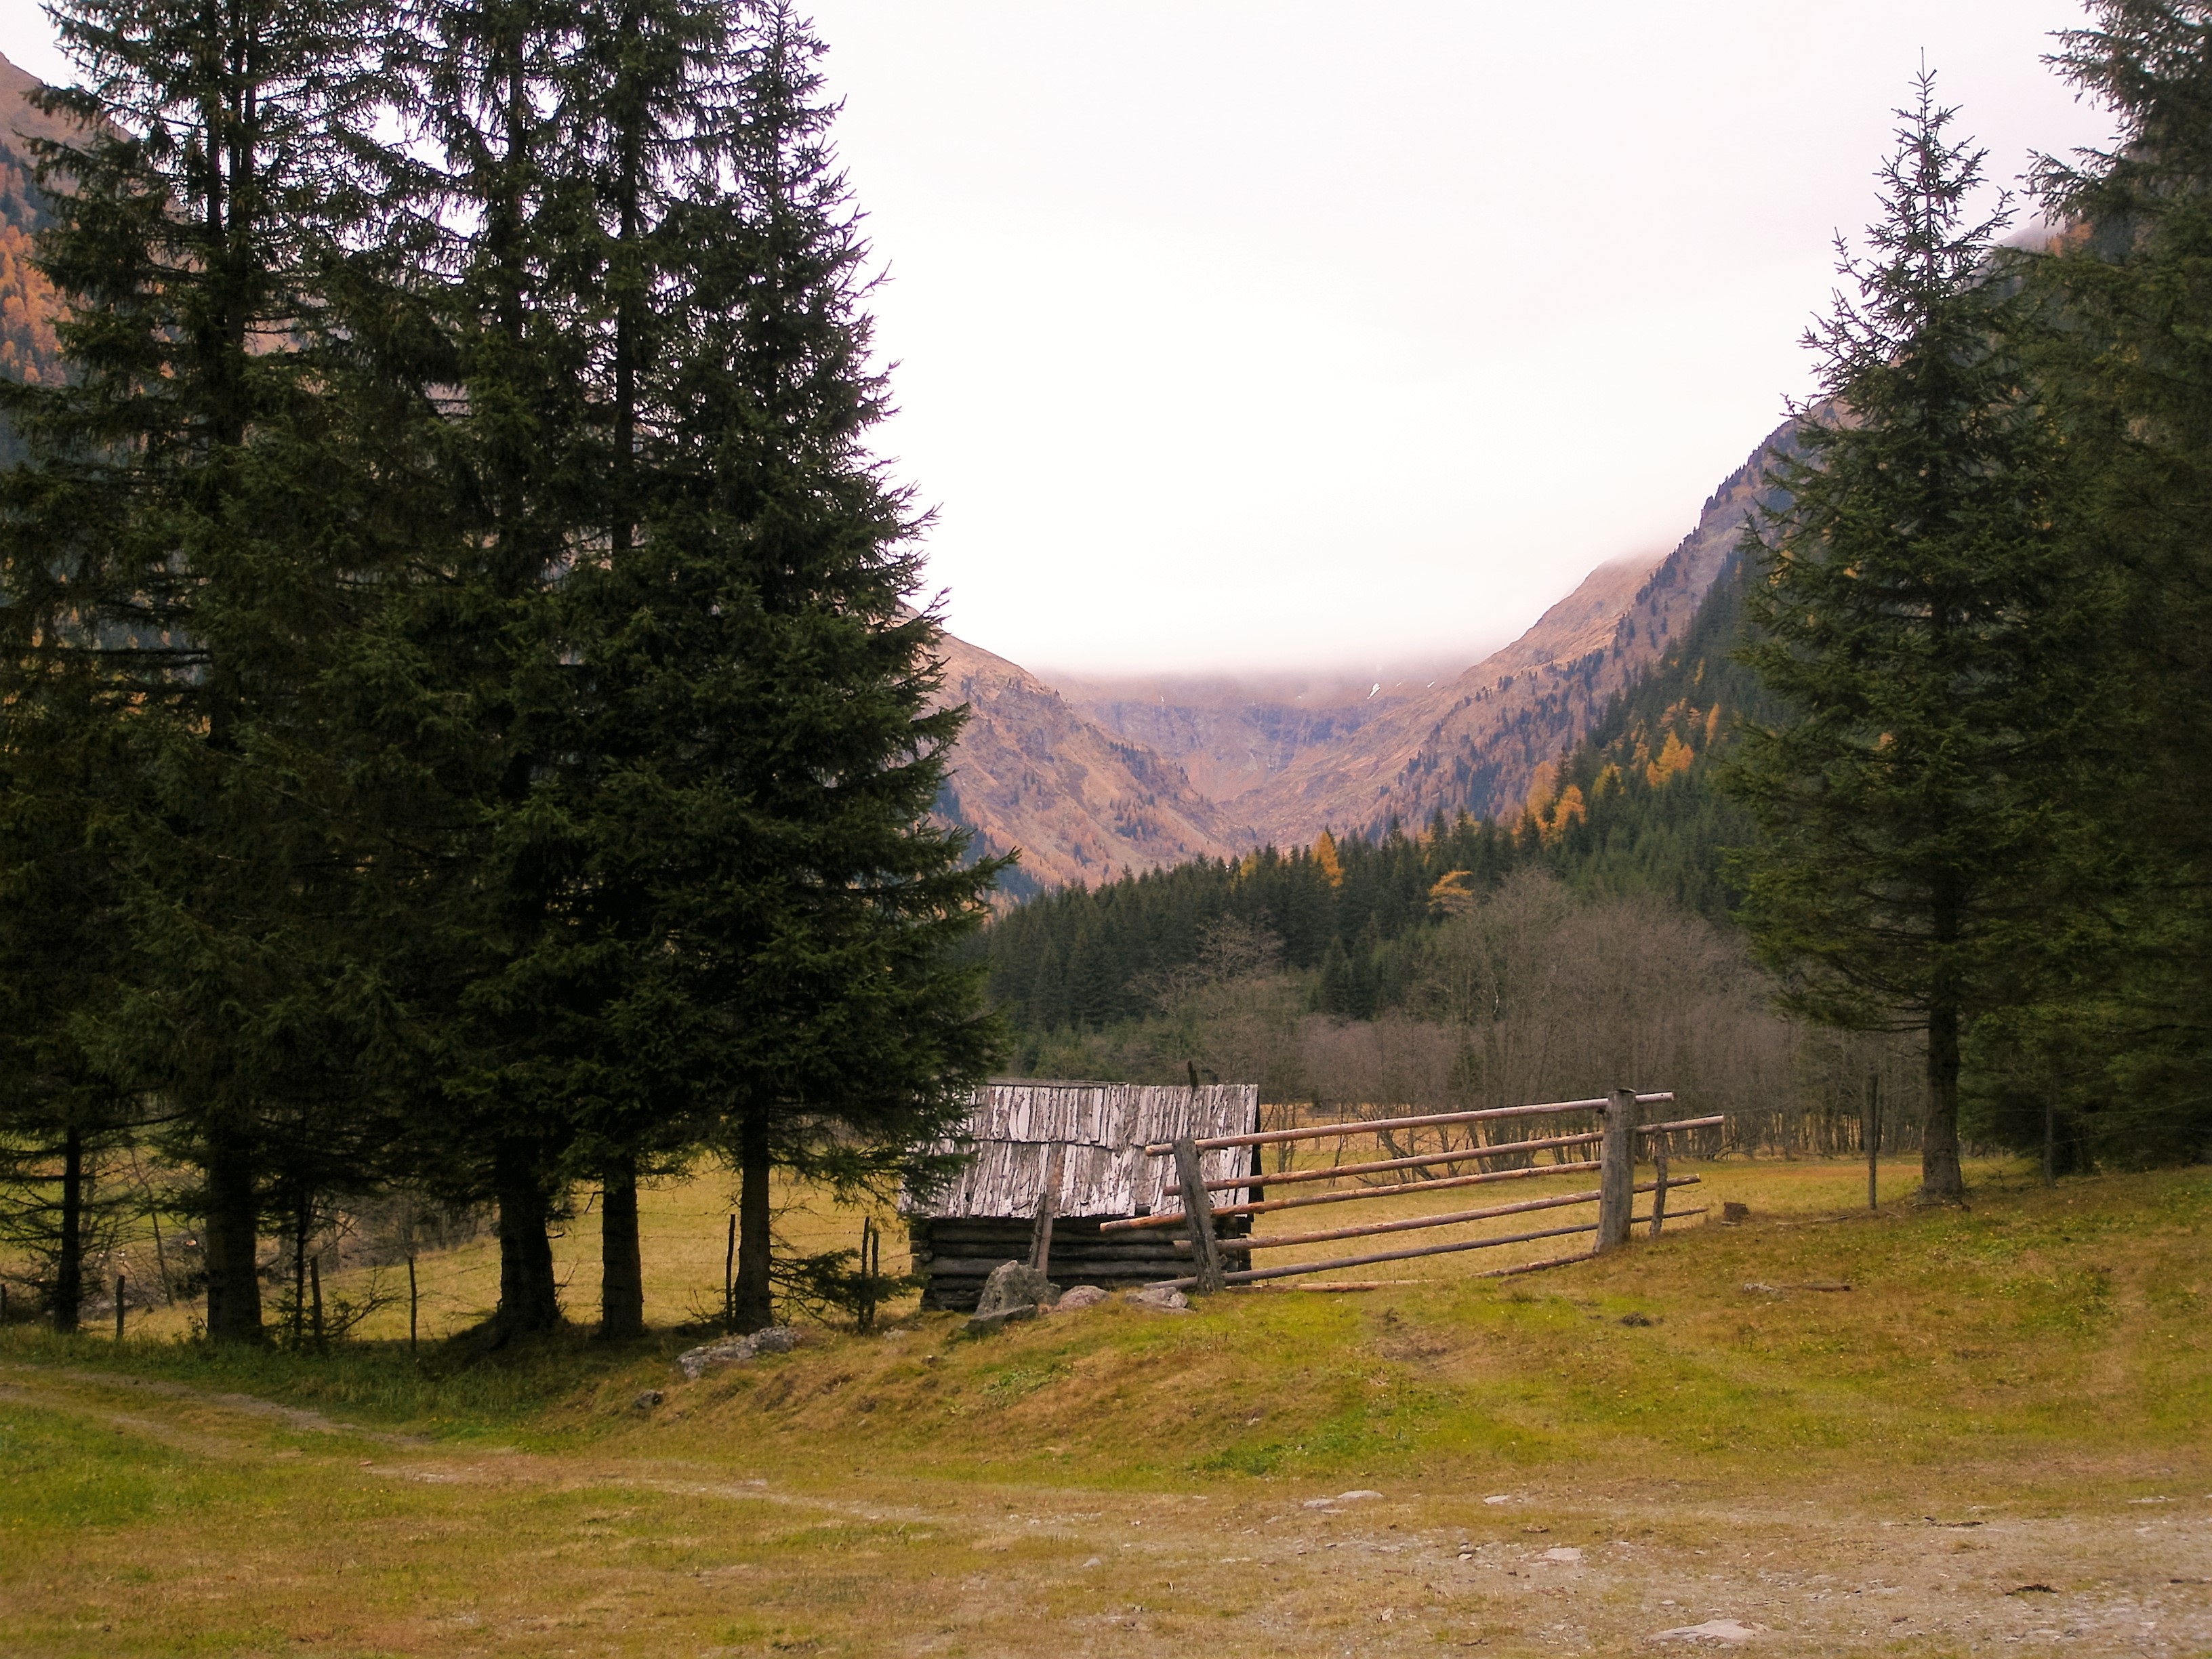
landscape, tree, wilderness, mountain, hiking, trail, farm, meadow, lake, valley, mountain range, hut, pasture, ranch, autumn, alm, rural area, mountainous landforms